The Ghost of a Flea

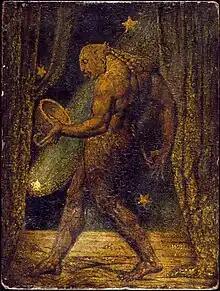
"The Ghost of a Flea", c. 1819–20. Tate. Tempera mixture panel with gold on mahogany, 21.4 cm × 16.2 cm (painting), 38.2 mm × 32.4 mm × 5.0 mm (frame)

The Ghost of a Flea is a miniature painting by the English poet, painter and printmaker William Blake, held in the Tate Gallery, London. Measuring only , it is executed in a tempera mixture with gold, on a mahogany-type tropical hardwood panel. It was completed between 1819 and 1820, as part of a series depicting "Visionary Heads" commissioned by the watercolourist and astrologist John Varley (1778–1842). Fantastic, spiritual art was popular in Britain from around 1770 to 1830, and during this time Blake often worked on unearthly, supernatural panels to amuse and amaze his friends.